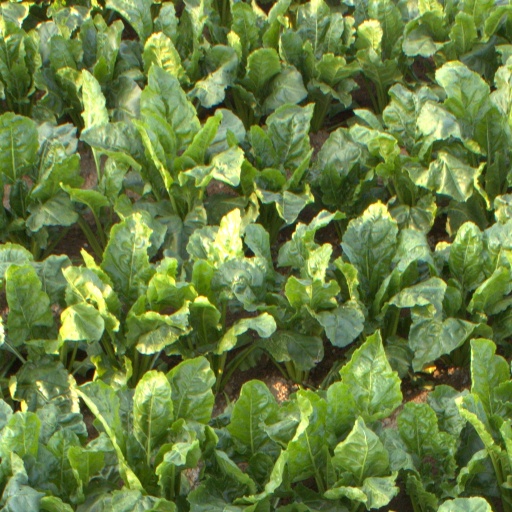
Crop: sugar beet